Internal Macedonian Revolutionary Organization

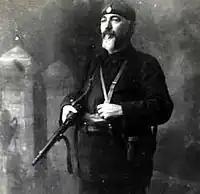
General Aleksandar Protogerov.

The Tikvesh Uprising was another uprising in late June 1913, organized by the Internal Macedonian Revolutionary Organization against the Serbian occupation of Vardar Macedonia and took place behind the Serbian lines during the Second Balkan War.